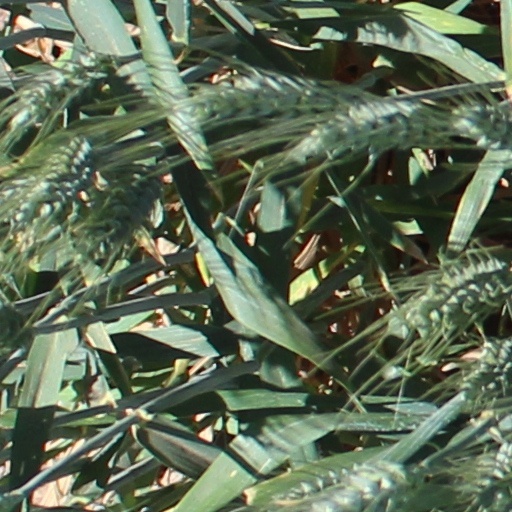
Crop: wheat